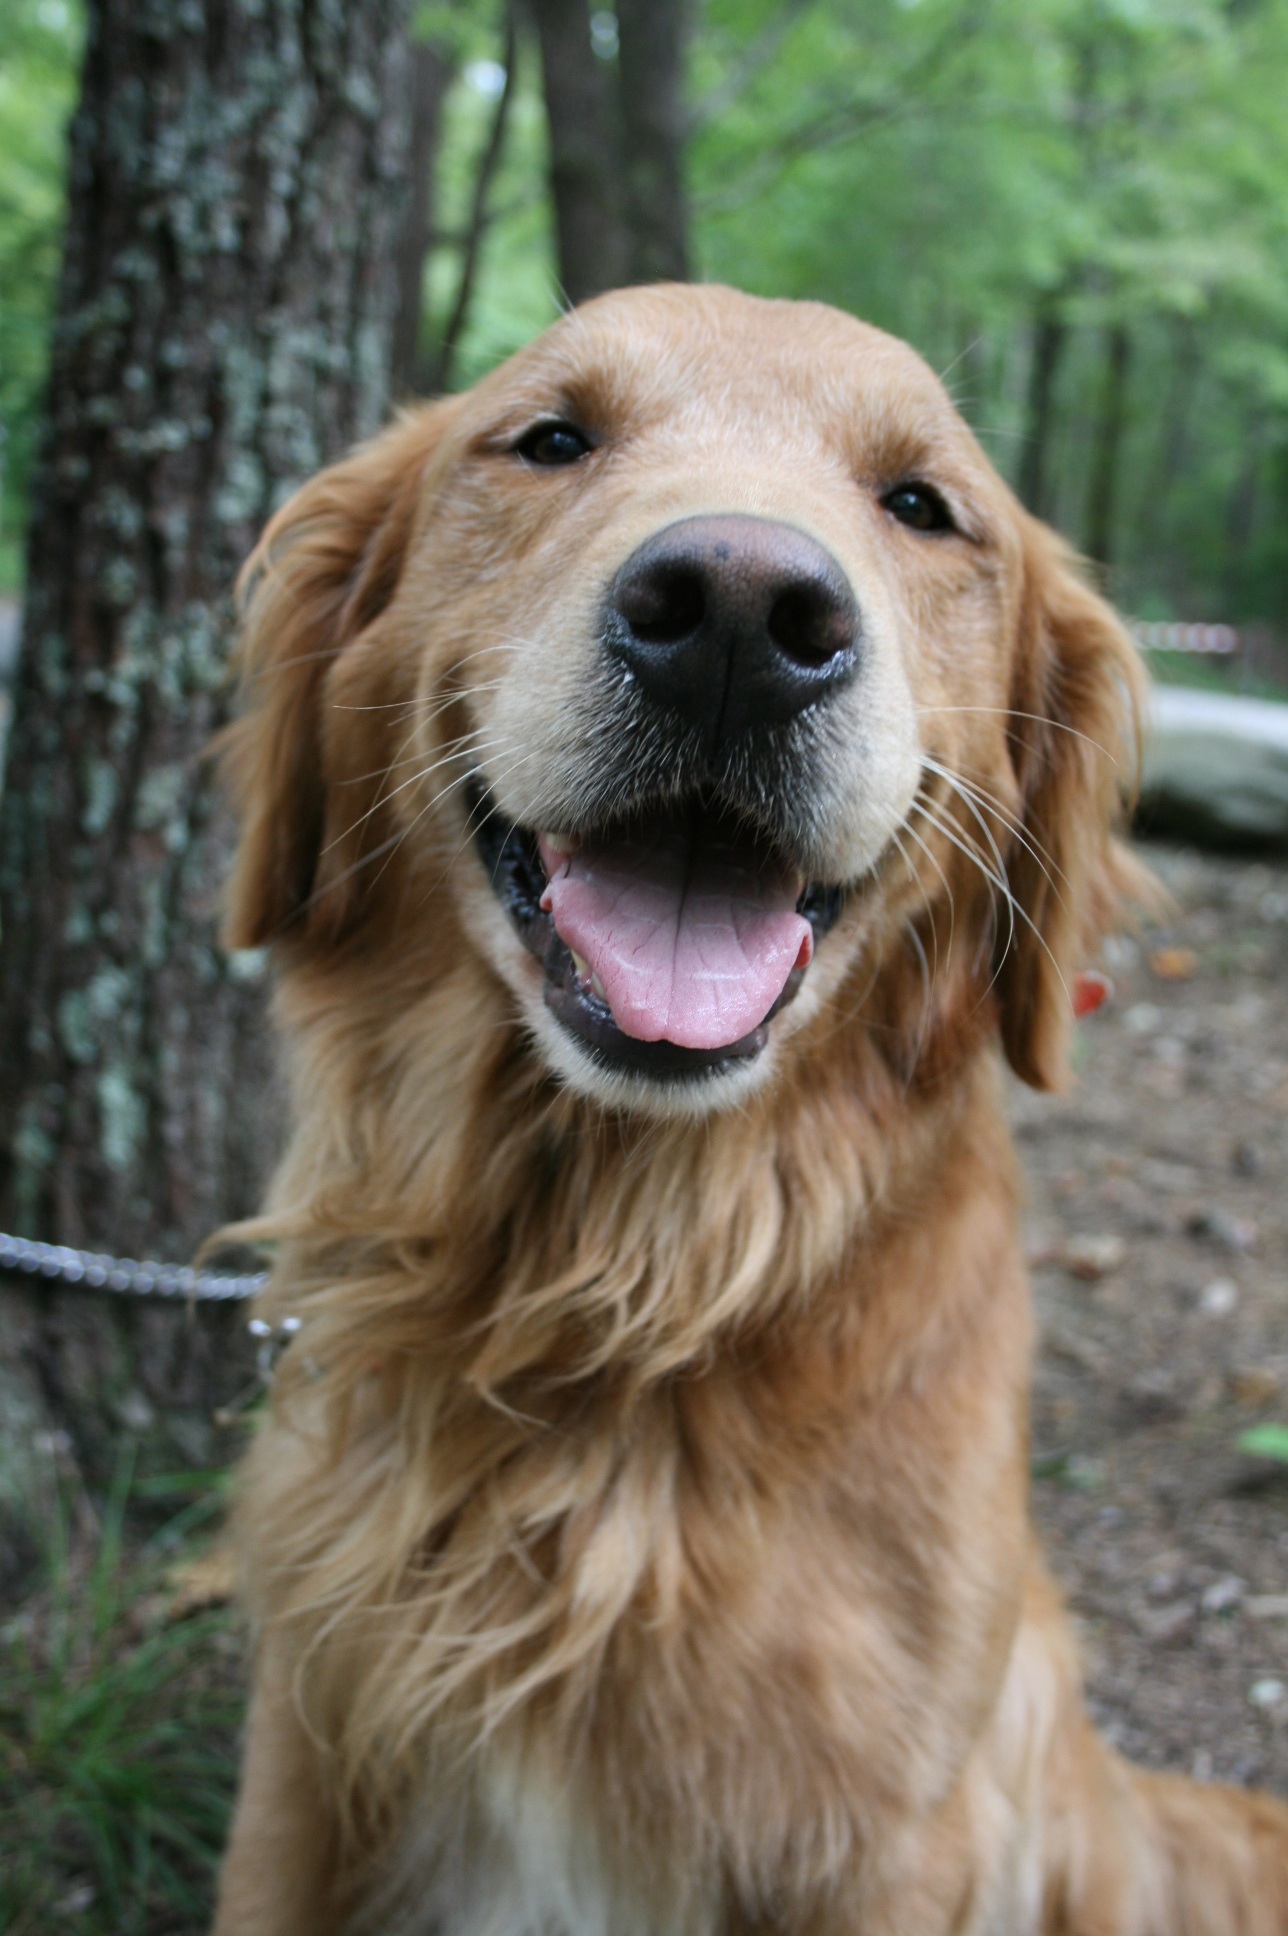
puppy, dog, animal, cute, canine, pet, golden, sitting, mammal, camping, smile, friend, nose, golden retriever, happy, furry, vertebrate, labrador retriever, tongue, domestic, adorable, labrador, dog breed, friendly, retriever, pup, lab, purebred, dog like mammal, carnivoran, nova scotia duck tolling retriever